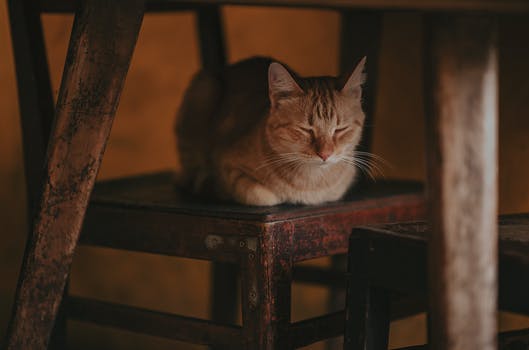
Label: No Watermark